Malú Gatica

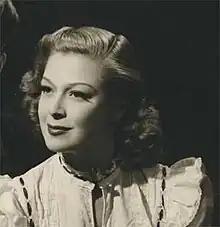
Malú Gatica

Henrietta Maria de la Luz Gatica Boisier (January 15, 1922 – August 10, 1997), known as Malú Gatica, was a Chilean actress and singer.